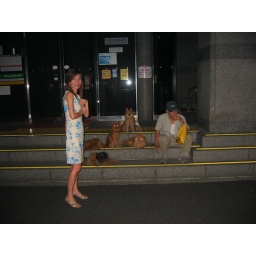
old man and pom in Tsukiji office building